Alzheimer's disease among East Asians

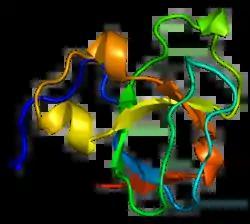
Structure of the BIN1 protein.

Mutations in APP (amyloid-beta precursor protein), PSEN1 (Presenilin-1), and PSEN2 (Presenilin-2) are known genetic causes of autosomal dominant forms of early-onset Alzheimer's disease (EOAD). APP encodes the precursor protein to amyloid-beta. Cleavage of APP by β-secretase and γ-secretase produces the pathogenic Aβ peptide in AD. PSEN1 and PSEN2 encode presenilin 1 and presenilin 2, which are major core components of the γ-secretase complex. There are over 400 mutations in these genes reported worldwide and classification of variants in these genes across ethnic groups is difficult. PSEN1 is the most frequently mutated and leads to the youngest age of onset, followed by APP, and subsequently, PSEN2. A small study of 200 early-onset AD patients in four East Asian countries found that 16% of patients presented pathogenic APP, PSEN1, or PSEN2 variants, 25% presented APP variants, 59% presented PSEN variants, and 16% presented PSEN2 variants. Over 40 mutations in PSEN1/PSEN2/APP have been found in Han Chinese patients with EOAD, with 31 mutations in PSEN1, 4 mutations in PSEN2, and 5 mutations in APP. The Chinese Familial AD Network, which enrolls 1330 patients in 404 pedigrees, found that 13.12% of pedigrees carry missense mutations in APP, PSEN1, and PSEN2.